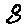
Label: 8